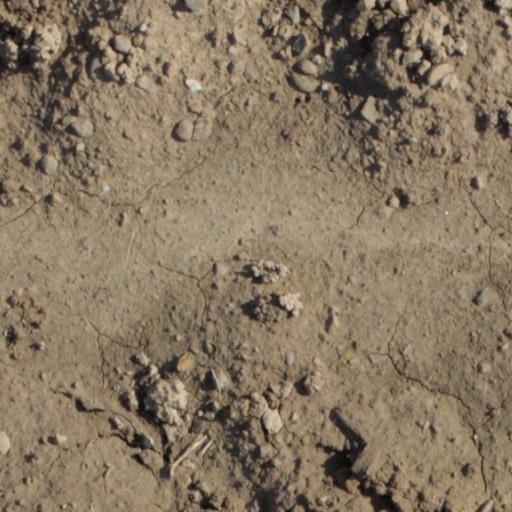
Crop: wheat